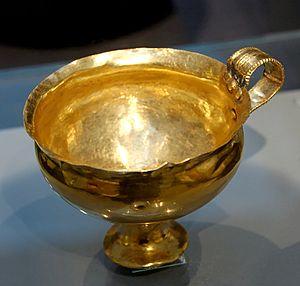
Gobelet d'or à une anse. Art mycénien, vers 1500 av. J.-C. (Helladique Récent II). Provenance inconnue, contemporain des tombes à fosse de Mycènes.
La civilisation mycénienne est une civilisation égéenne de l’Helladique récent s'étendant de 1650 à 1100 av. J.-C. environ, dont l'apogée se situe environ entre 1400 et 1200 av. J.-C. Elle se répand progressivement à partir du sud de la Grèce continentale sur le monde égéen dans son ensemble, qui connaît pour la première fois une certaine unité culturelle. Cette civilisation est notamment caractérisée par ses palais-forteresses, ses différents types de poterie peinte que l'on retrouve tout autour de la mer Égée, ainsi que son écriture, le linéaire B, la plus ancienne écriture connue transcrivant du grec. Depuis son déchiffrement par Michael Ventris et John Chadwick en 1952, la civilisation mycénienne est, de toutes les civilisations égéennes pré-helléniques, la seule connue à la fois par des vestiges archéologiques et des documents épigraphiques.
Le vin est une boisson alcoolisée obtenue par la fermentation du raisin, fruit de la vigne viticole.